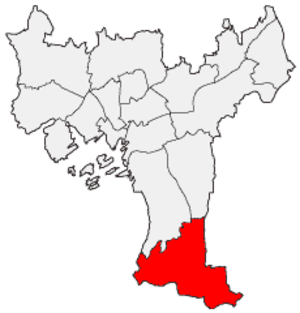
Søndre Nordstrand
Søndre Nordstrand
Søndre Nordstrand er en administrativ bydel i Oslo i Norge. Bydelen har 39.066 indbyggere og er med sine 18,4 km² Oslos største bydel i areal.